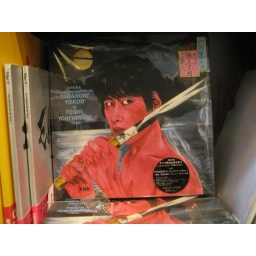
Tadanori Yokoo box set at Aoyama Book Market (an awesome art/design book store in Roppongi)